Coronavirus Preparedness and Response Supplemental Appropriations Act, 2020

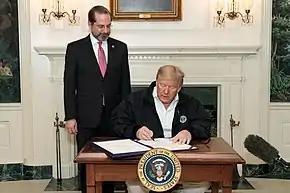
Trump, with Secretary of Health and Human Services Alex Azar signs the bill into law on March 6, 2020.

On March 4, 2020, the bill passed the House on an overwhelming 415–2 vote. Only two members, both Republicans, voted against the legislation: Representative Andy Biggs of Arizona and Representative Ken Buck of Colorado.